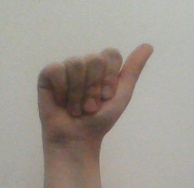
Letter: dhad